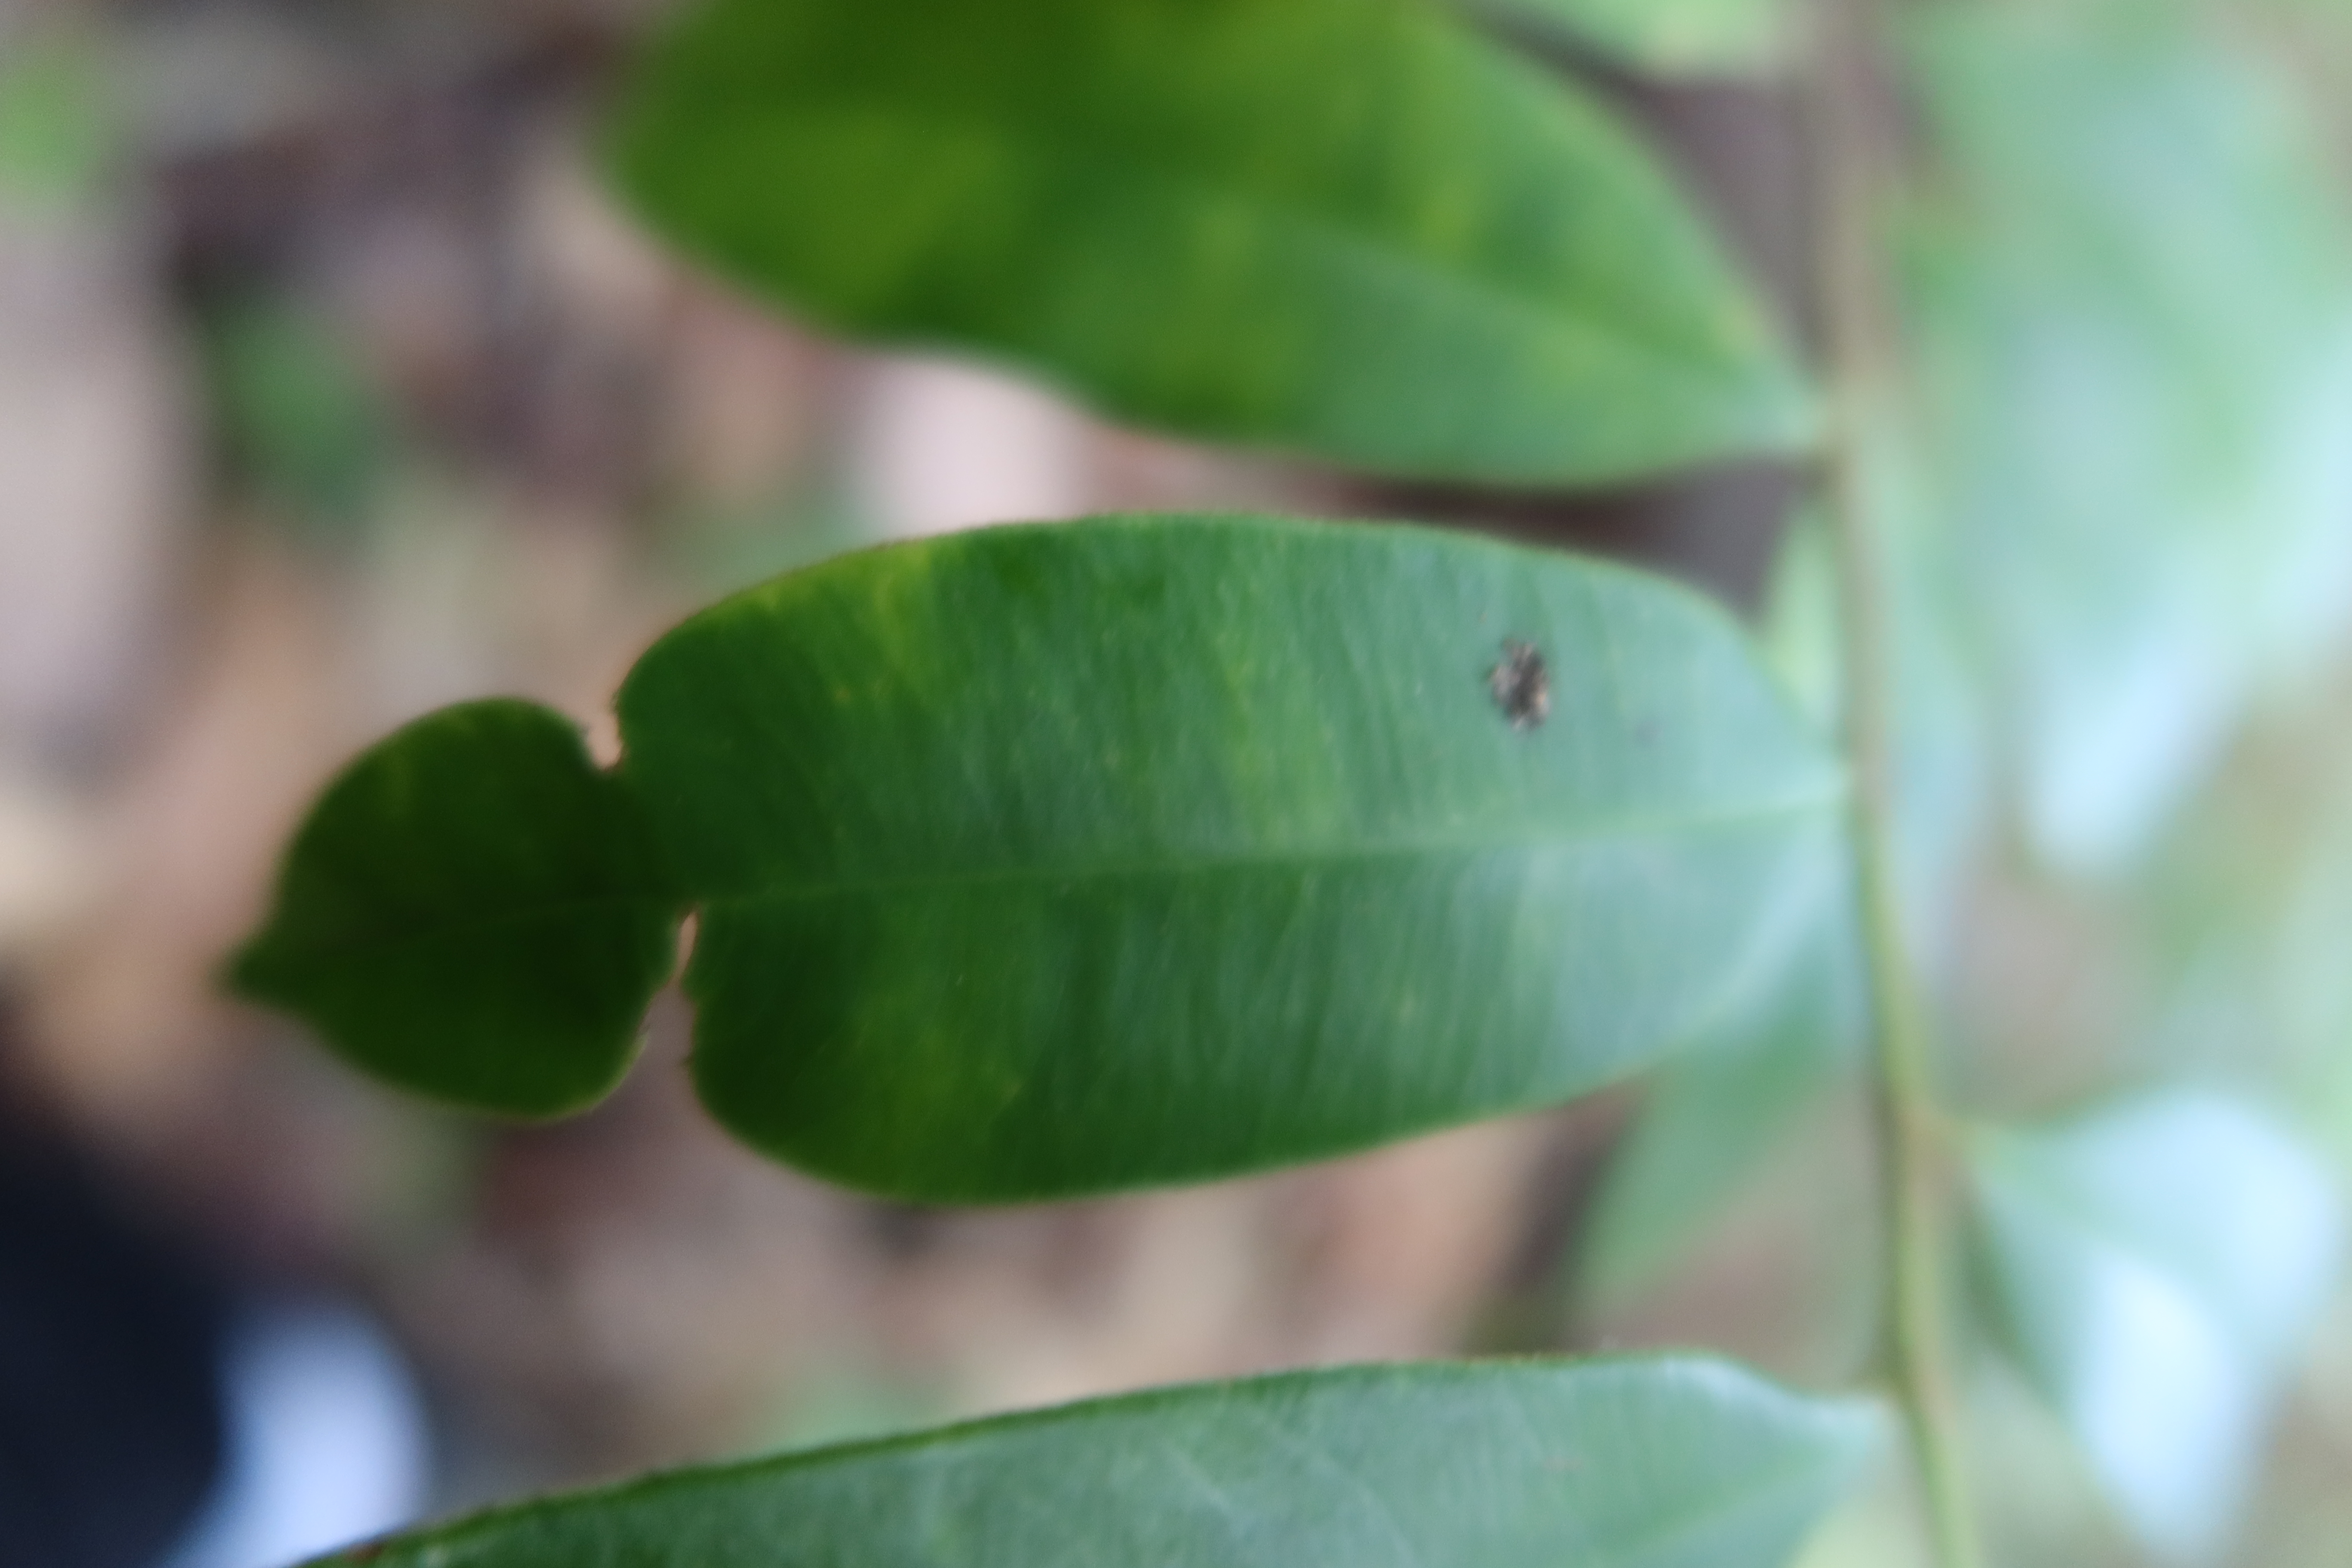
Label: Mosaic Viruses